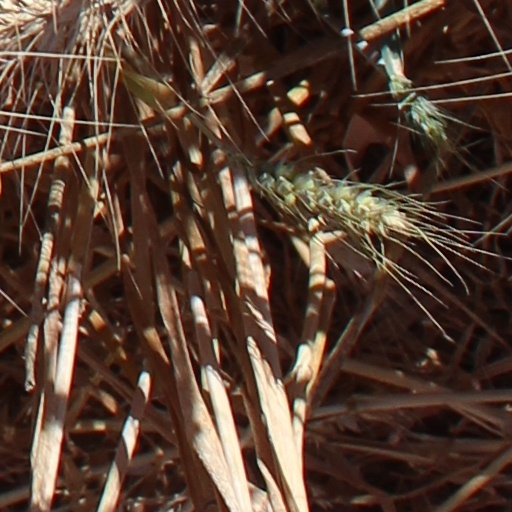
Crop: wheat